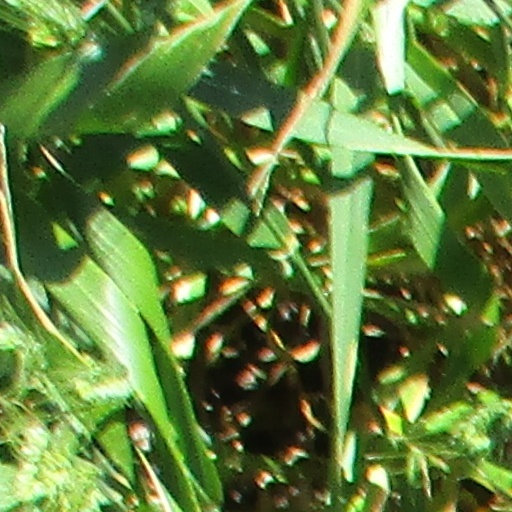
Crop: wheat